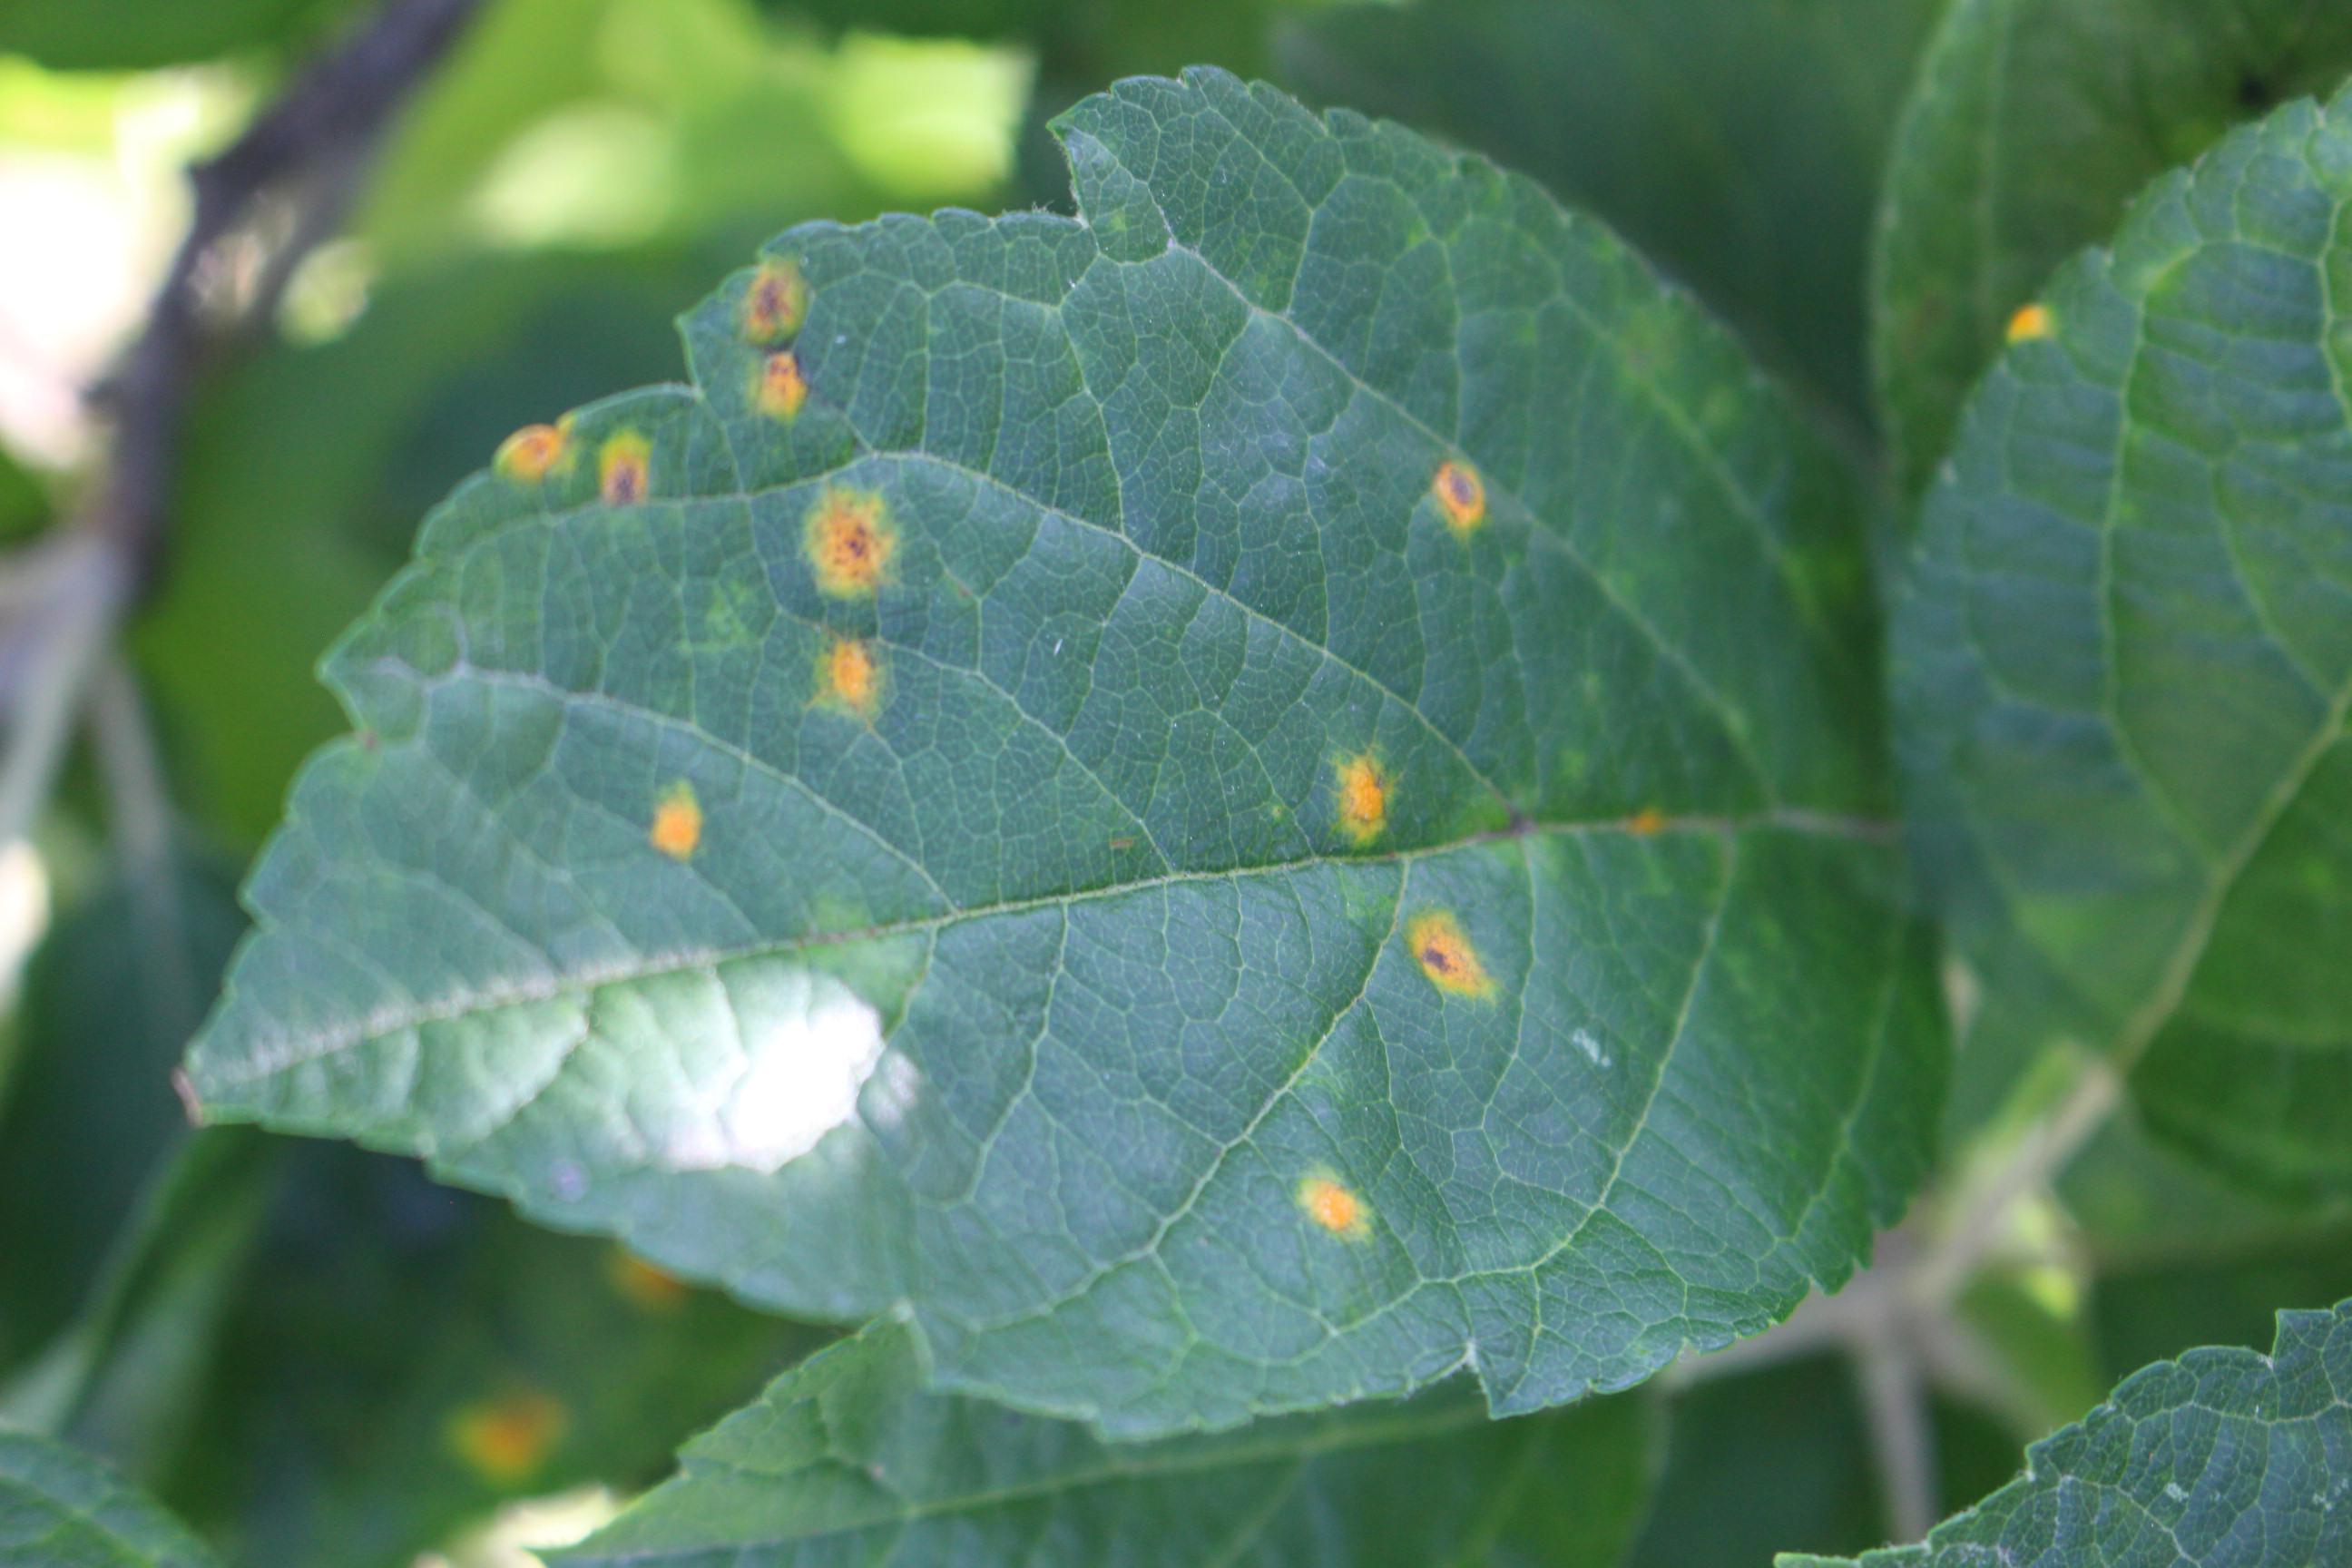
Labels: rust